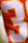
Number: 3